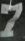
Number: 7